Oriental Magic

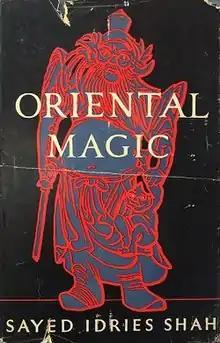
1957 US Edition

Oriental Magic, by Idries Shah, is a study of magical practices in diverse cultures from Europe and Africa, through Asia to the Far East. Originally published in 1956 and still in print today, it was the first of this author's 35 books. The work was launched with the encouragement of the anthropologist, Professor Louis Marin, who in his preface to the book stressed its "scholarly accuracy" and "real contribution to knowledge".